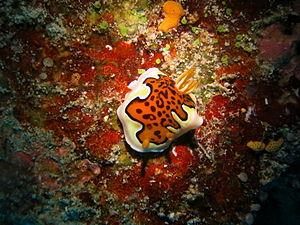
Un nudibranche Goniobranchus gleniei aux Maldives (atoll de Baa).
Goniobranchus est un genre de nudibranches de la famille des Chromodorididae.
L'atoll de Baa est un archipel circulaire des Maldives situé dans la division administrative du même nom, et comprenant géographiquement la moitié sud de l'atoll Maalhosmadulu.
Goniobranchus gleniei est une espèce de nudibranche du genre Goniobranchus.